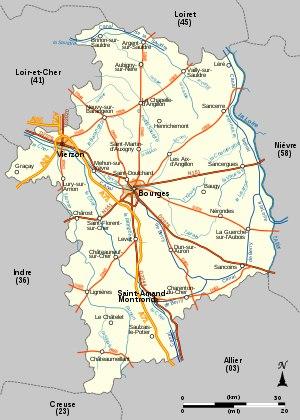
Le Cher est un département français de la région Centre-Val de Loire qui tient son nom de la rivière Cher. L'Insee et la Poste lui attribuent le code 18. Sa préfecture est Bourges et les sous-préfectures sont Vierzon et Saint-Amand-Montrond.